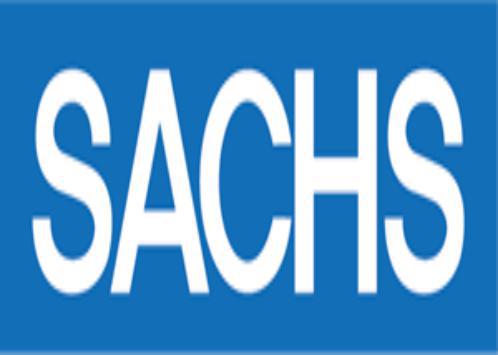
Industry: Electronic